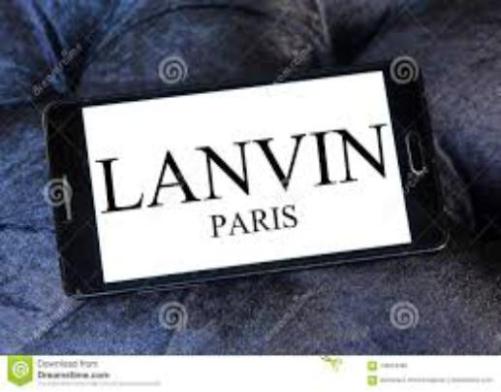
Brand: lanvin
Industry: Necessities